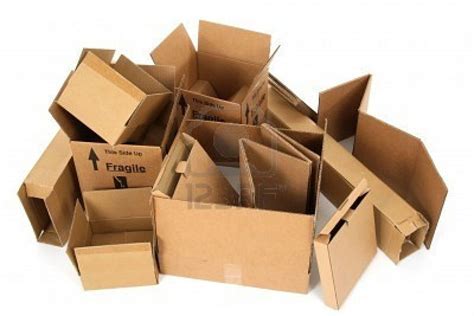
Label: cardboard